Answer in natural language. How many Televisions are visible in the scene? Choose between the following options: 0, 3, 5, 1 or 4
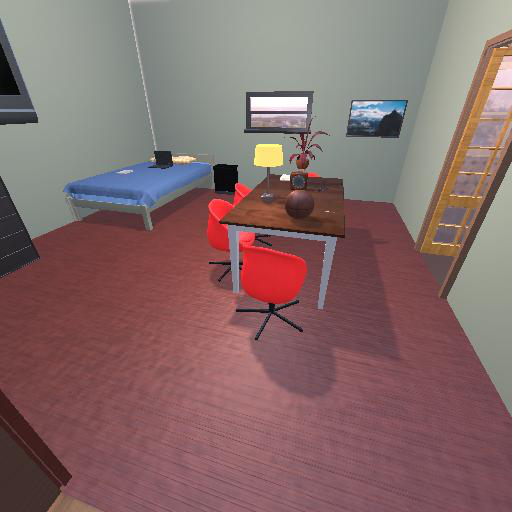
<answer>1</answer>